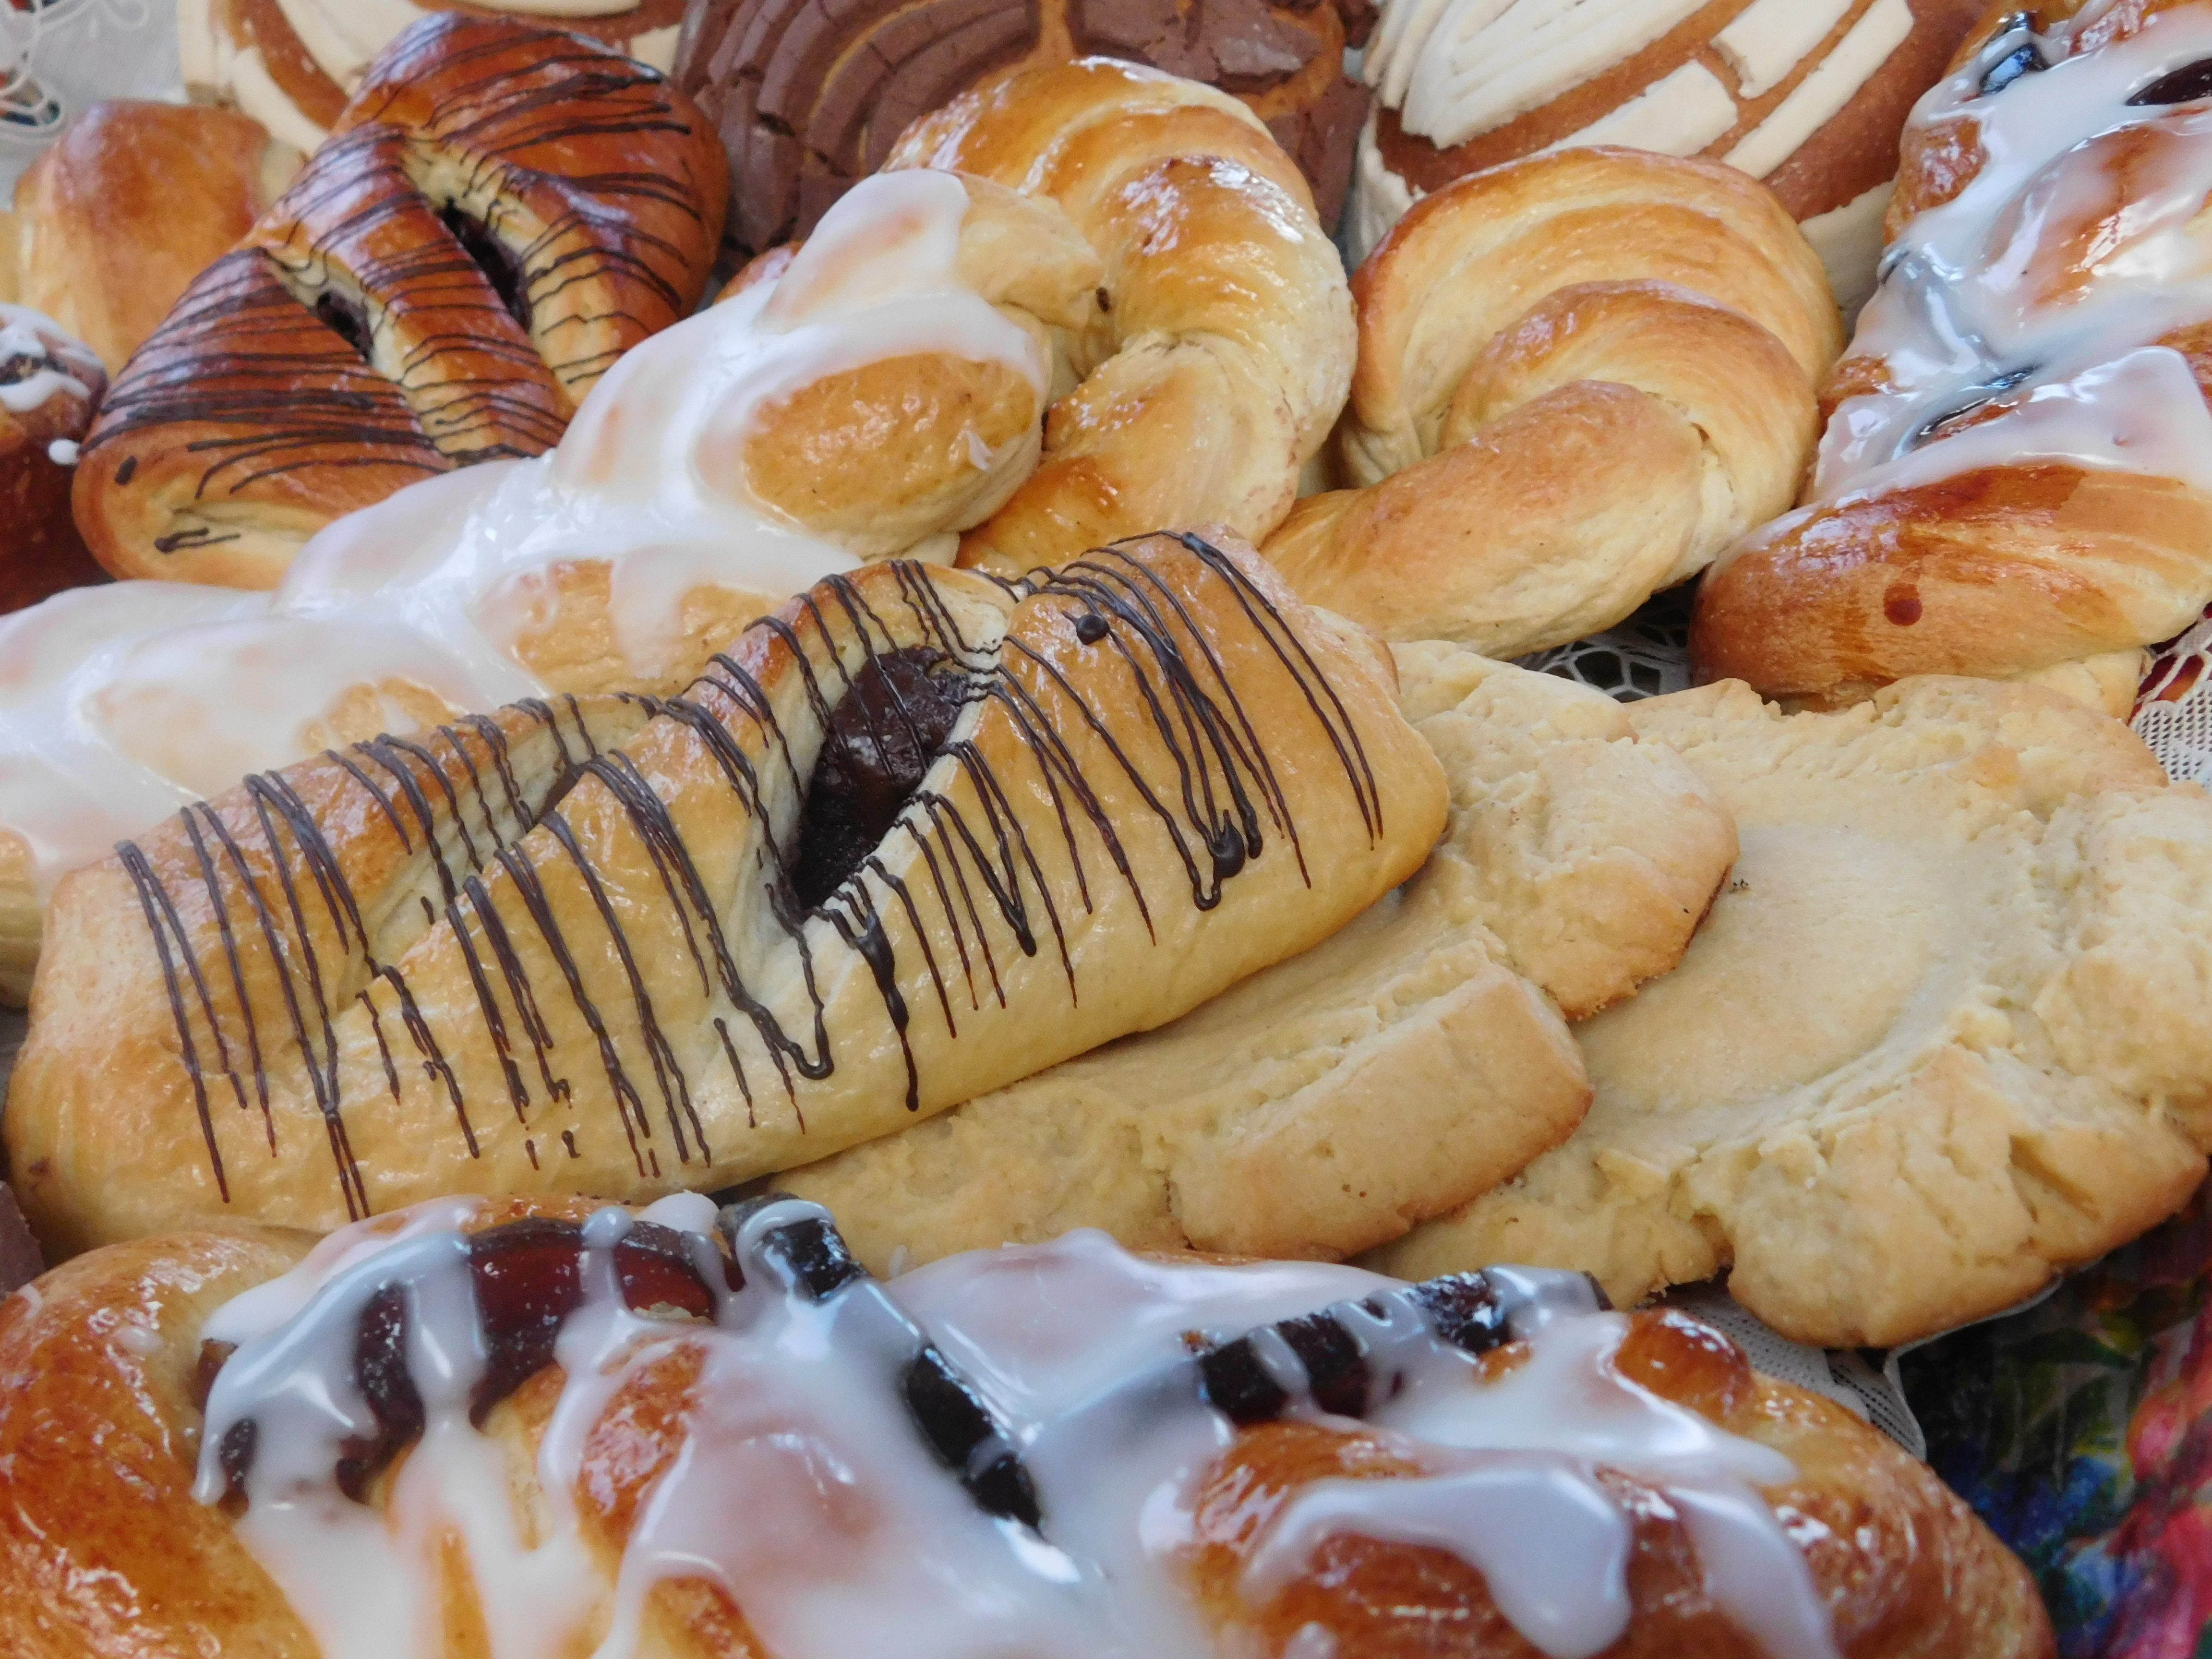
food, cuisine, dish, croissant, viennoiserie, baked goods, danish pastry, ingredient, dessert, bakery, pastry, baking, bread, finger food, Pan dulce, bun, produce, snack, american food, hefekranz